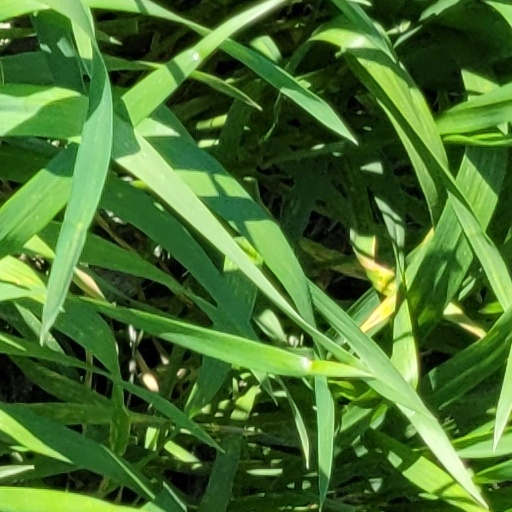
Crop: wheat